Lorient

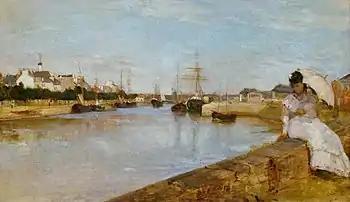
The Harbor at Lorient, 1869 painting by Berthe Morisot.

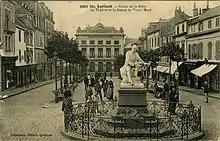
Cours de la Bôve (1907)

Maritime activities slowed at the start of the 19th century. Activity at the shipyards and naval base reached a low that would last until the July Monarchy. During this period, the city was more of an administrative center. The first secondary school opened in 1822, a lazaretto in 1823, and barracks in 1839.